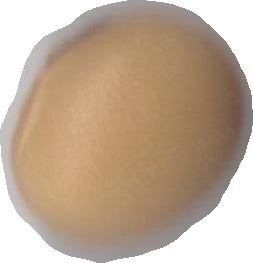
Variety: Anjasmoro